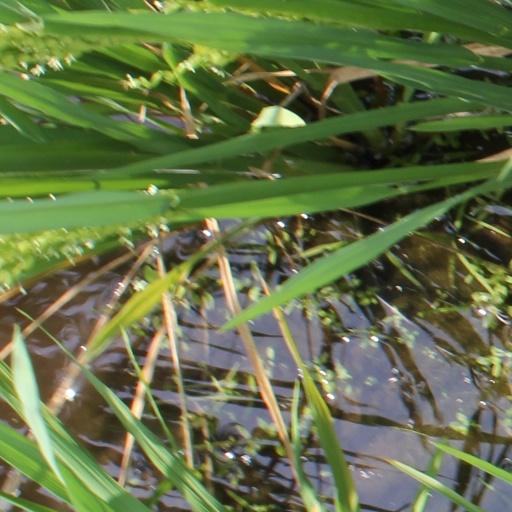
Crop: rice